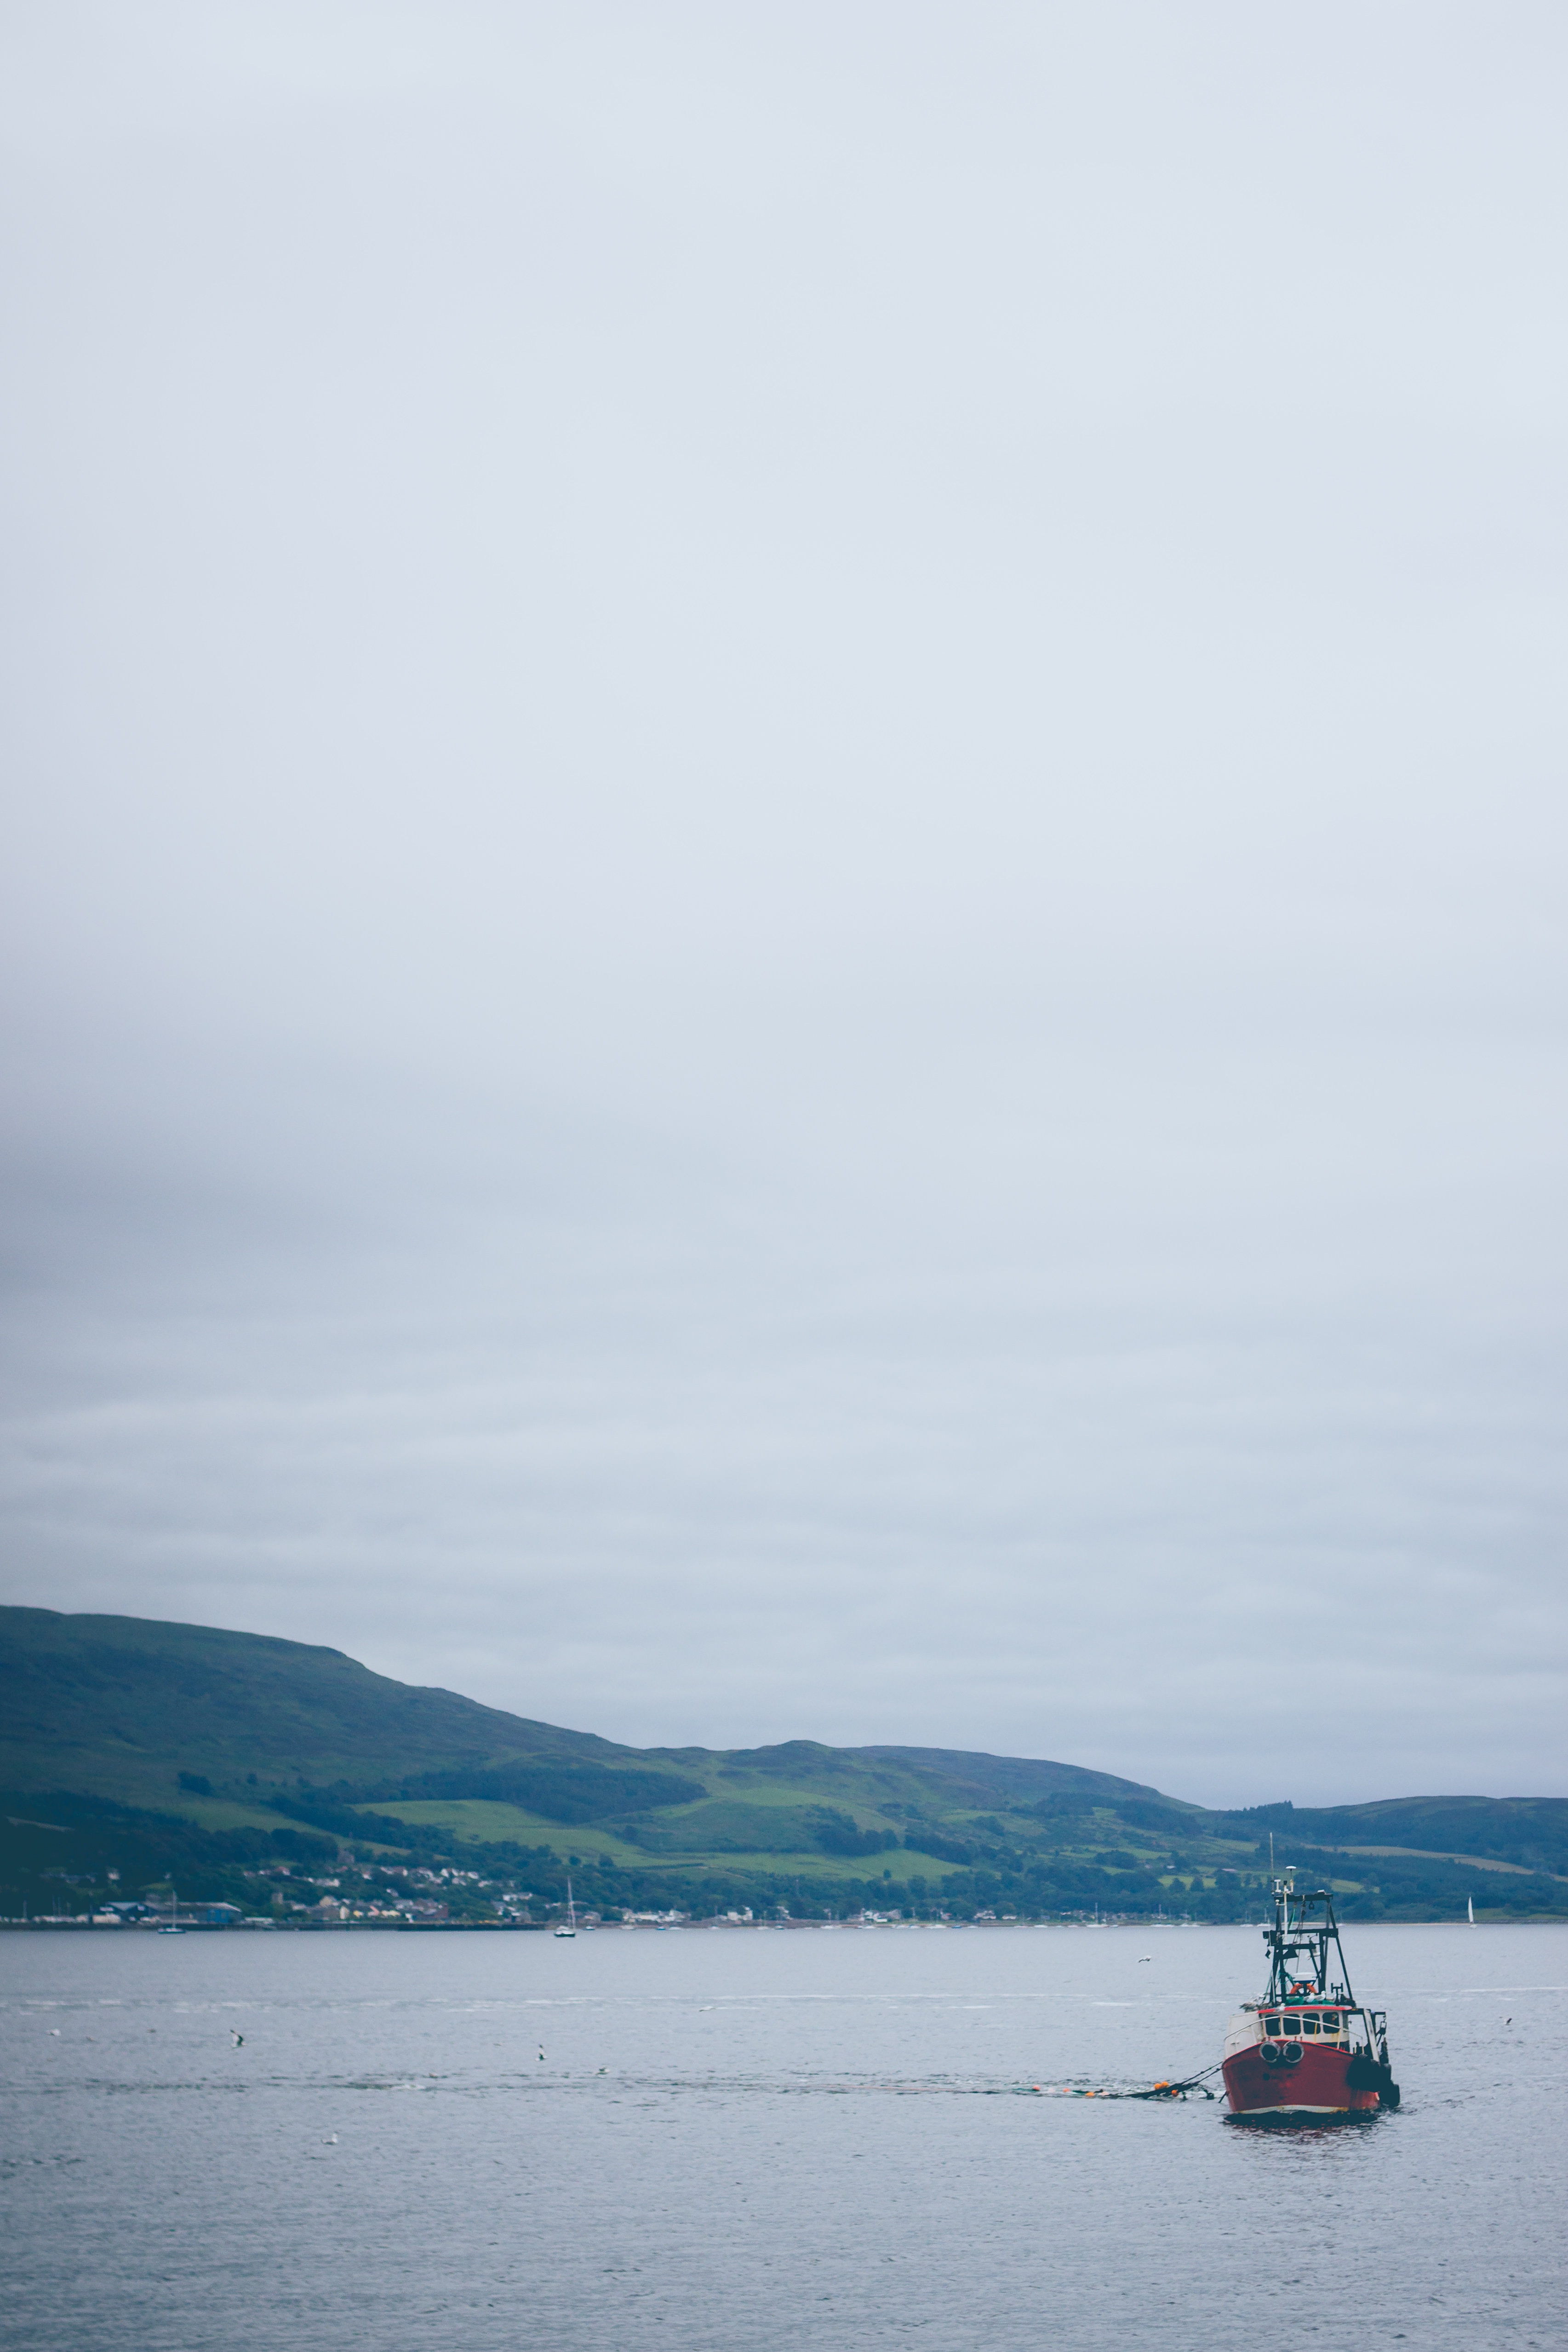
sea, coast, ocean, horizon, cloud, boat, shore, lake, vehicle, bay, fjord, body of water, ferry, passenger ship, atmospheric phenomenon